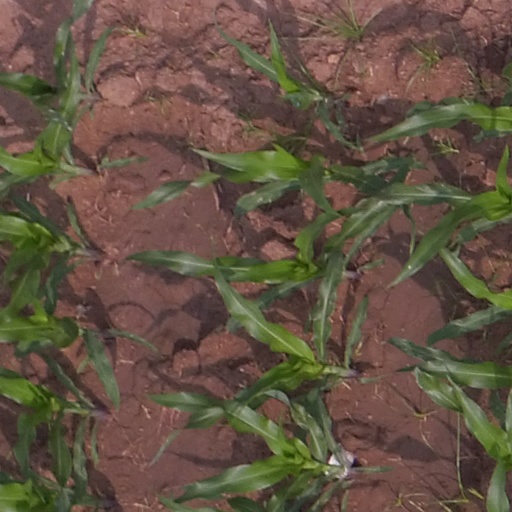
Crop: maize; corn